Desperate Courage

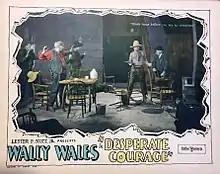
Lobby card

Desperate Courage is a 1928 American silent Western film directed by Richard Thorpe. The film stars Wally Wales, Olive Hasbrouck, and Tom Bay. Produced by the Poverty Row studio Action Pictures, it was released by Pathé Exchange on January 15, 1928.